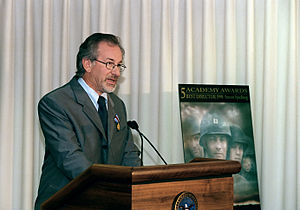
Filmproducer
Executive producer Steven Spielberg, her til filmen Saving Private Ryan
En filmproducer er den øverst administrative leder af en filmproduktion. Produceren har det praktiske overblik over en filmproduktion og administrerer filmen fra idéfase til færdig film. Produceren har også det økonomiske ansvar overfor producenten/produktionsselsskabet. Desuden har produceren ansvaret for ansættelse af filmhold og skuespillere, for produktionsplan samt afvikling af optageperiode; typisk også udlejning og distribution.